Sue Maroroa

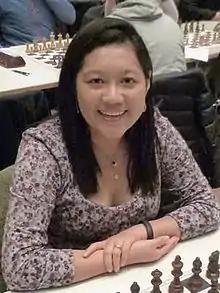
Maroroa in 2013

Sue Yuchan Maroroa Jones (4 March 1991 – 11 May 2023) was a New Zealand-English chess player who held the FIDE title of Woman International Master (WIM). She represented New Zealand in five Chess Olympiads and England at the 2014 Chess Olympiad.